Aluminium joining

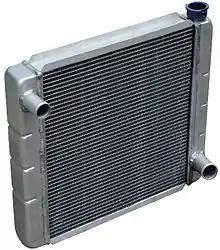
Automobile radiator joined with brazing.

Aluminium can be brazed or soldered to almost any material including concrete, ceramics, or wood. Brazing and soldering can be carried out manually or by an automated technique. Manual aluminium brazing can be difficult as there is no observable colour change before melting. As with other techniques, aluminium's strong oxide can prevent proper bonding. Strong acids and bases can be used to weaken the oxide, or aggressive fluxes may be used. Brazing alloys for aluminium must melt below aluminium's melting temperature of 660 °C. Aluminium alloys with high magnesium content can "poison" fluxes and depress the melting temperature, which can cause a weak joint. In some cases, the aluminium parts can be clad with a different material and brazed with a more common technique and filler material. Brazed joints require overlapping of parts; the amount of overlap can greatly affect the strength of the joint.